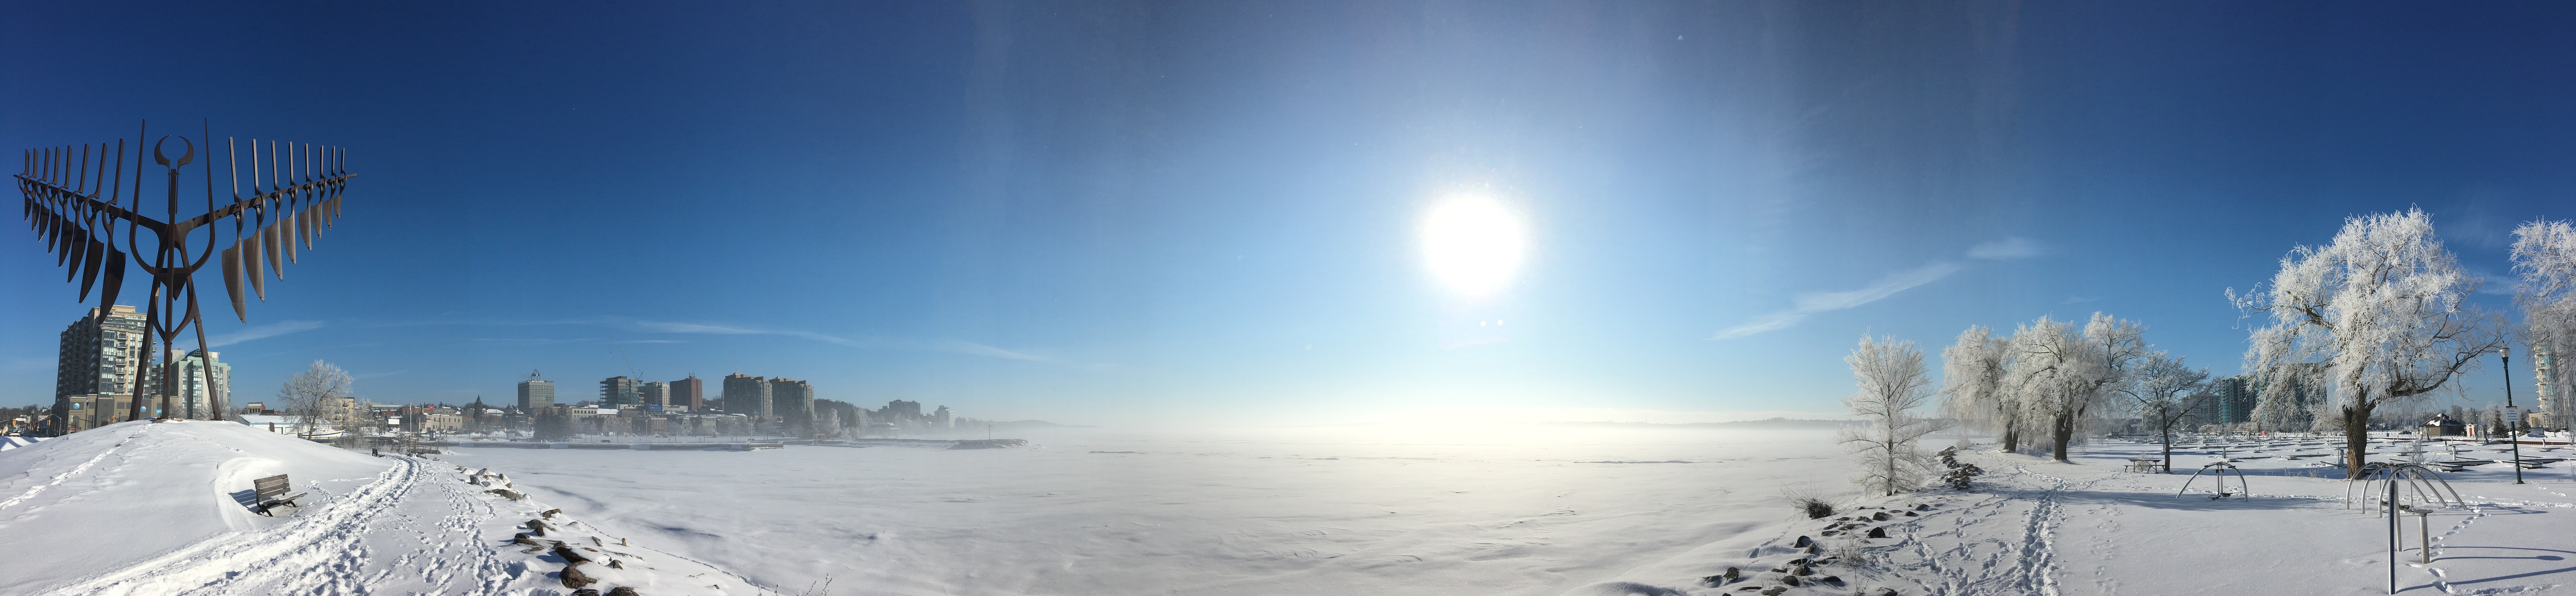
snow, weather, skiing, winter sport, sports, footwear, piste, geological phenomenon